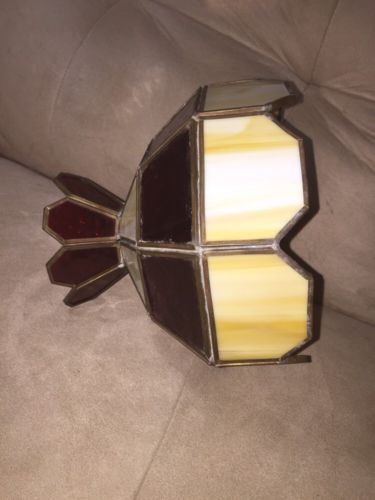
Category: lamp